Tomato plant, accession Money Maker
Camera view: bottom (45 deg); turntable rotation: 120 degrees
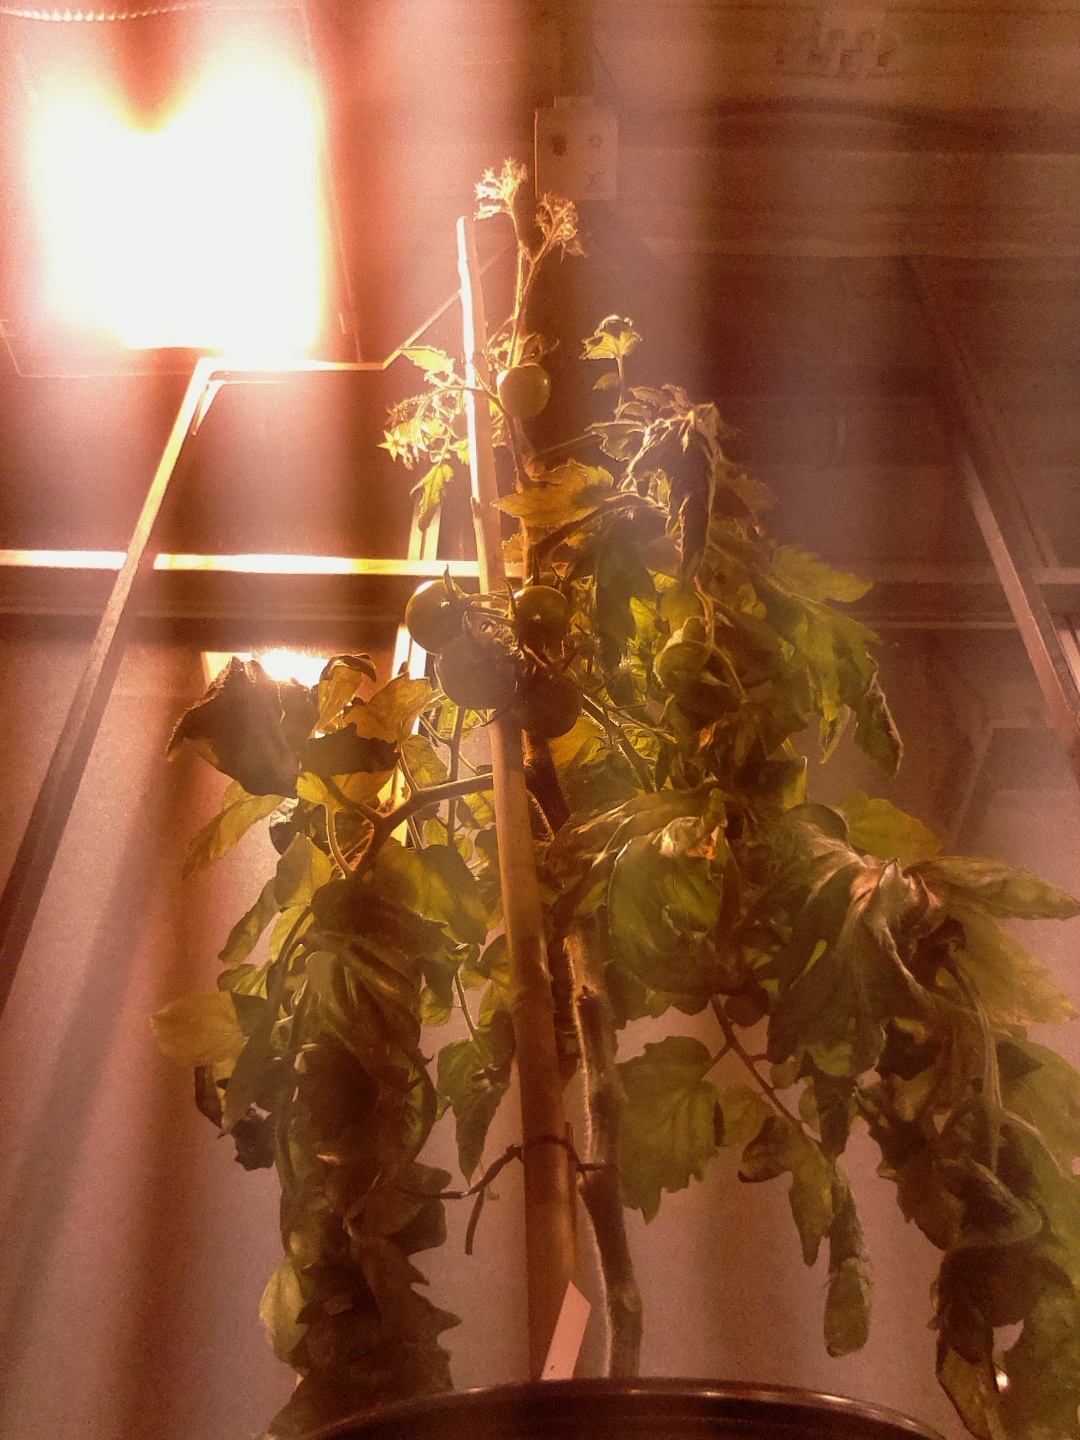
BBCH growth stage 76: 60%-70% of final fruit size